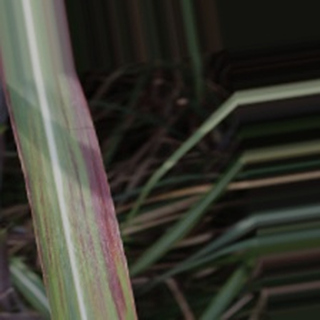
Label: sugarcane_bacterial_blight